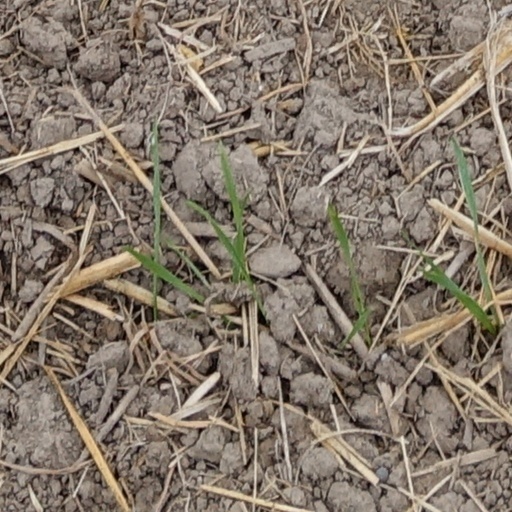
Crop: wheat